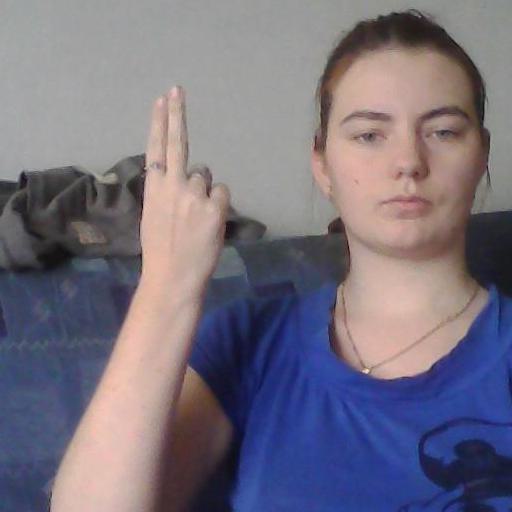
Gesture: two_up_inverted